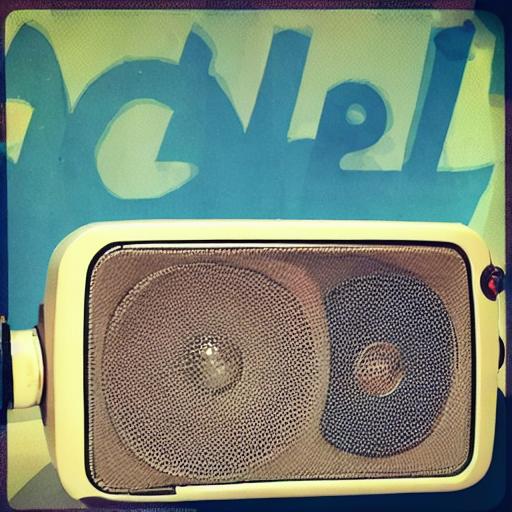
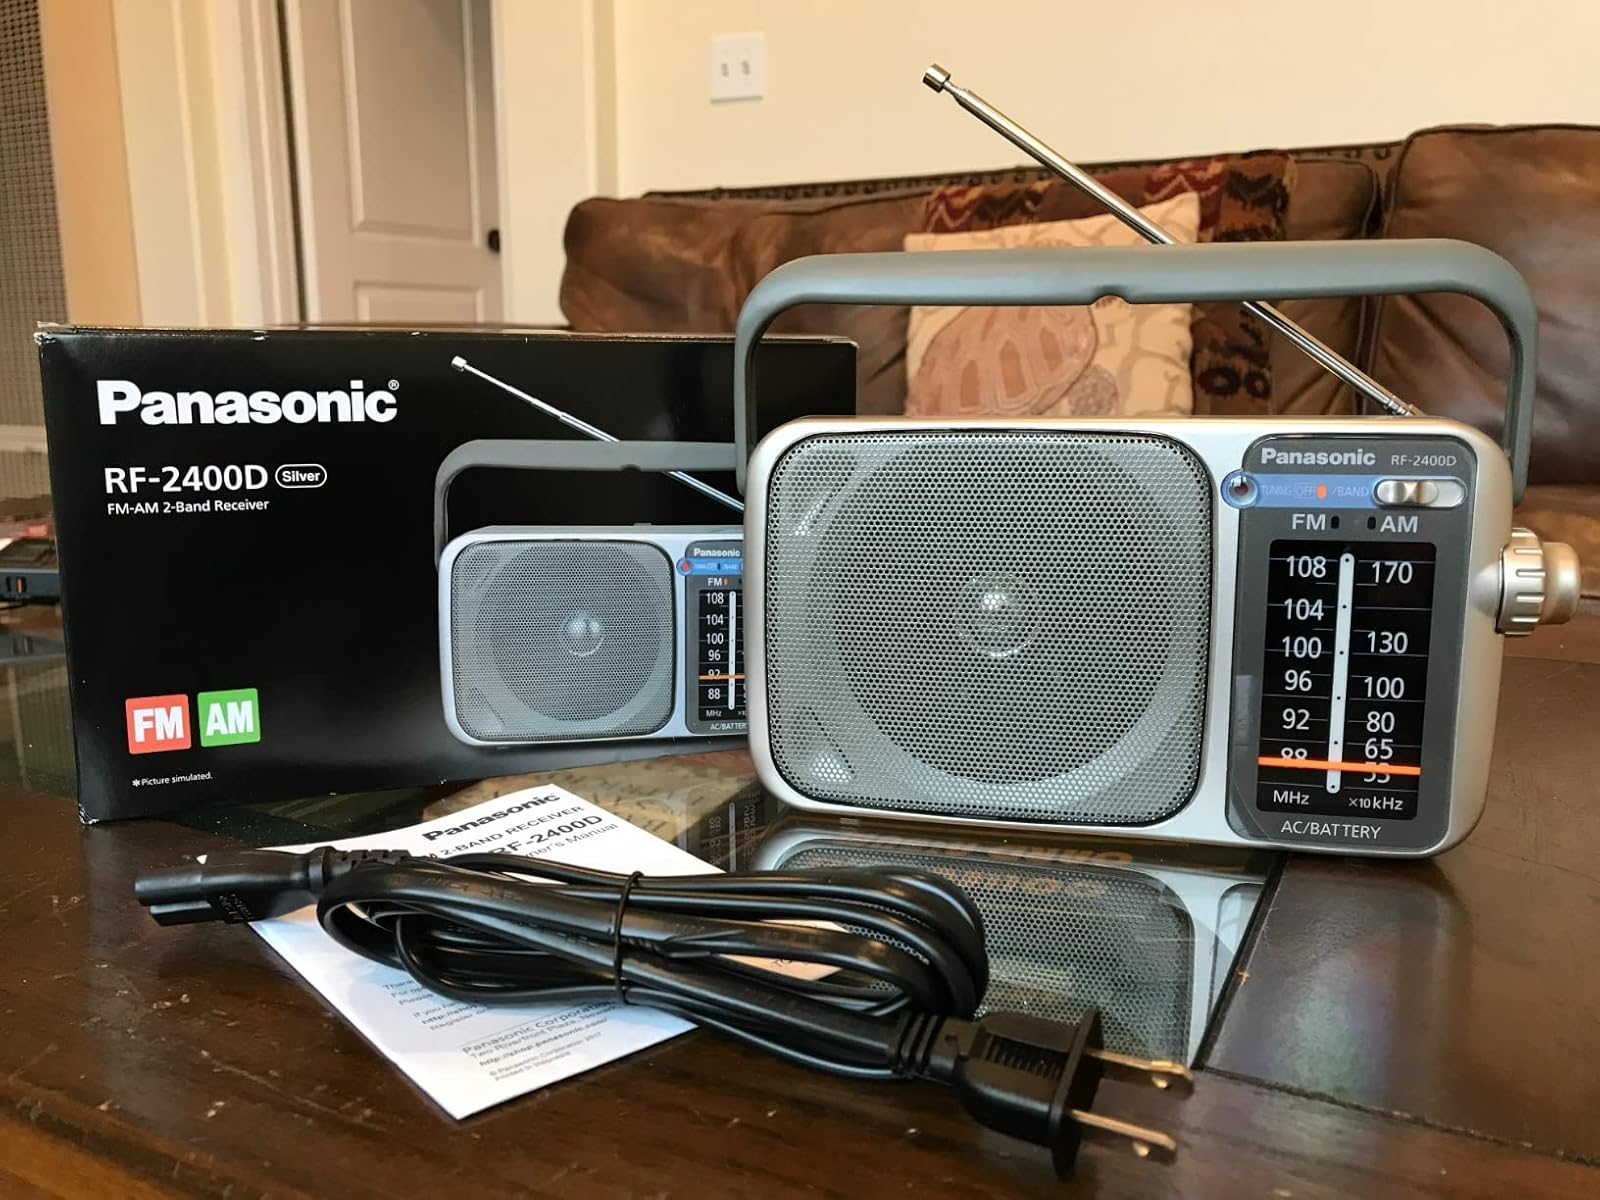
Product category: radio
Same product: no